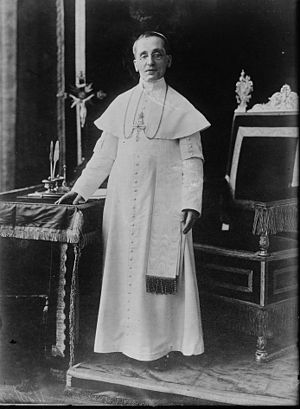
Pave Benedikt 15.
Pave Benedikt 15.
Pave Benedikt 15., verdsligt navn Giacomo della Chiesa. Var pave fra 3. september 1914 til den 22. januar 1922. Hans pontifikat stod i skyggen af 1. Verdenskrig og dens politiske, sociale og humanitære konsekvenser i Europa.